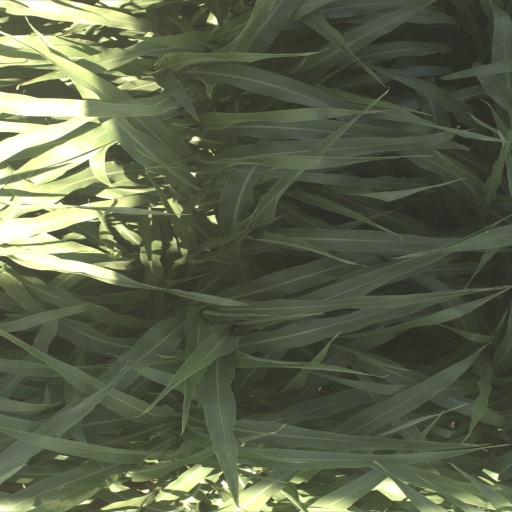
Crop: sorghum